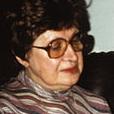
Age: 78